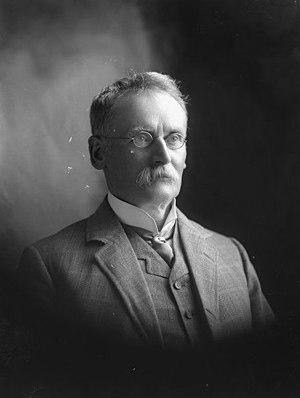
Le Parti libéral de Nouvelle-Zélande est le premier parti politique formé en Nouvelle-Zélande. Au pouvoir de 1891 à 1912, sous la direction notamment de Richard Seddon et de Joseph Ward, il préside une période clef de l'histoire du pays. Les Libéraux au pouvoir introduisent une politique sociale progressiste sans précédent, améliorant les conditions de vie et de travail, tout en mettant l'accent sur « l'harmonie des intérêts communs des ouvriers et des employeurs ». Interventionniste sur le plan social et économique, le parti à la fin du XIXᵉ siècle se distingue de son homologue britannique ; William Pember Reeves, tête pensante de la ligne du parti, se définit comme un socialiste fabien. Concurrencé sur sa droite par le Parti de la réforme à partir de 1909, puis sur sa gauche par le Parti travailliste à partir de 1916, le Parti libéral disparaît en 1928. Une faction des Libéraux subsiste un temps sous la forme du Parti unifié, clairement ancré à droite et qui fusionne finalement avec les Réformistes pour devenir le Parti national, principal parti de centre-droit aujourd'hui.
William Hall-Jones est un homme d'État néo-zélandais, seizième Premier ministre de Nouvelle-Zélande du 10 juin au 6 août 1906.